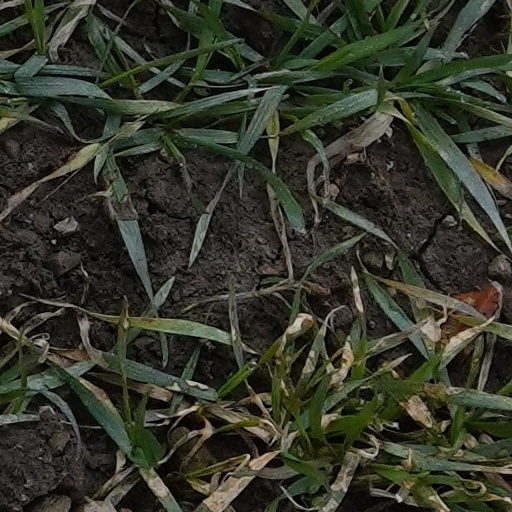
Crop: wheat